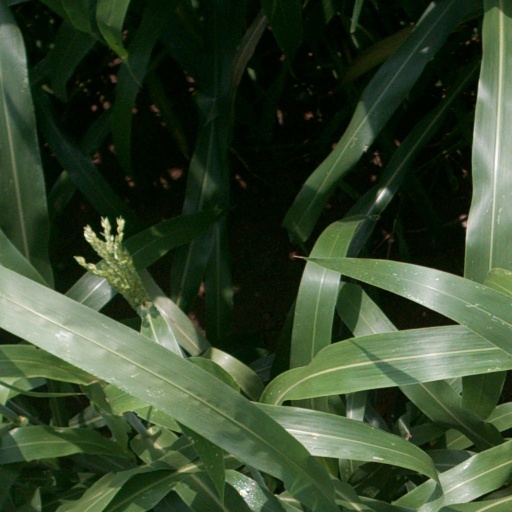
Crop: sorghum